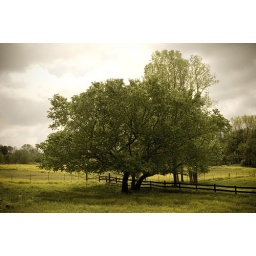
a tree in my parents field in kentucky.